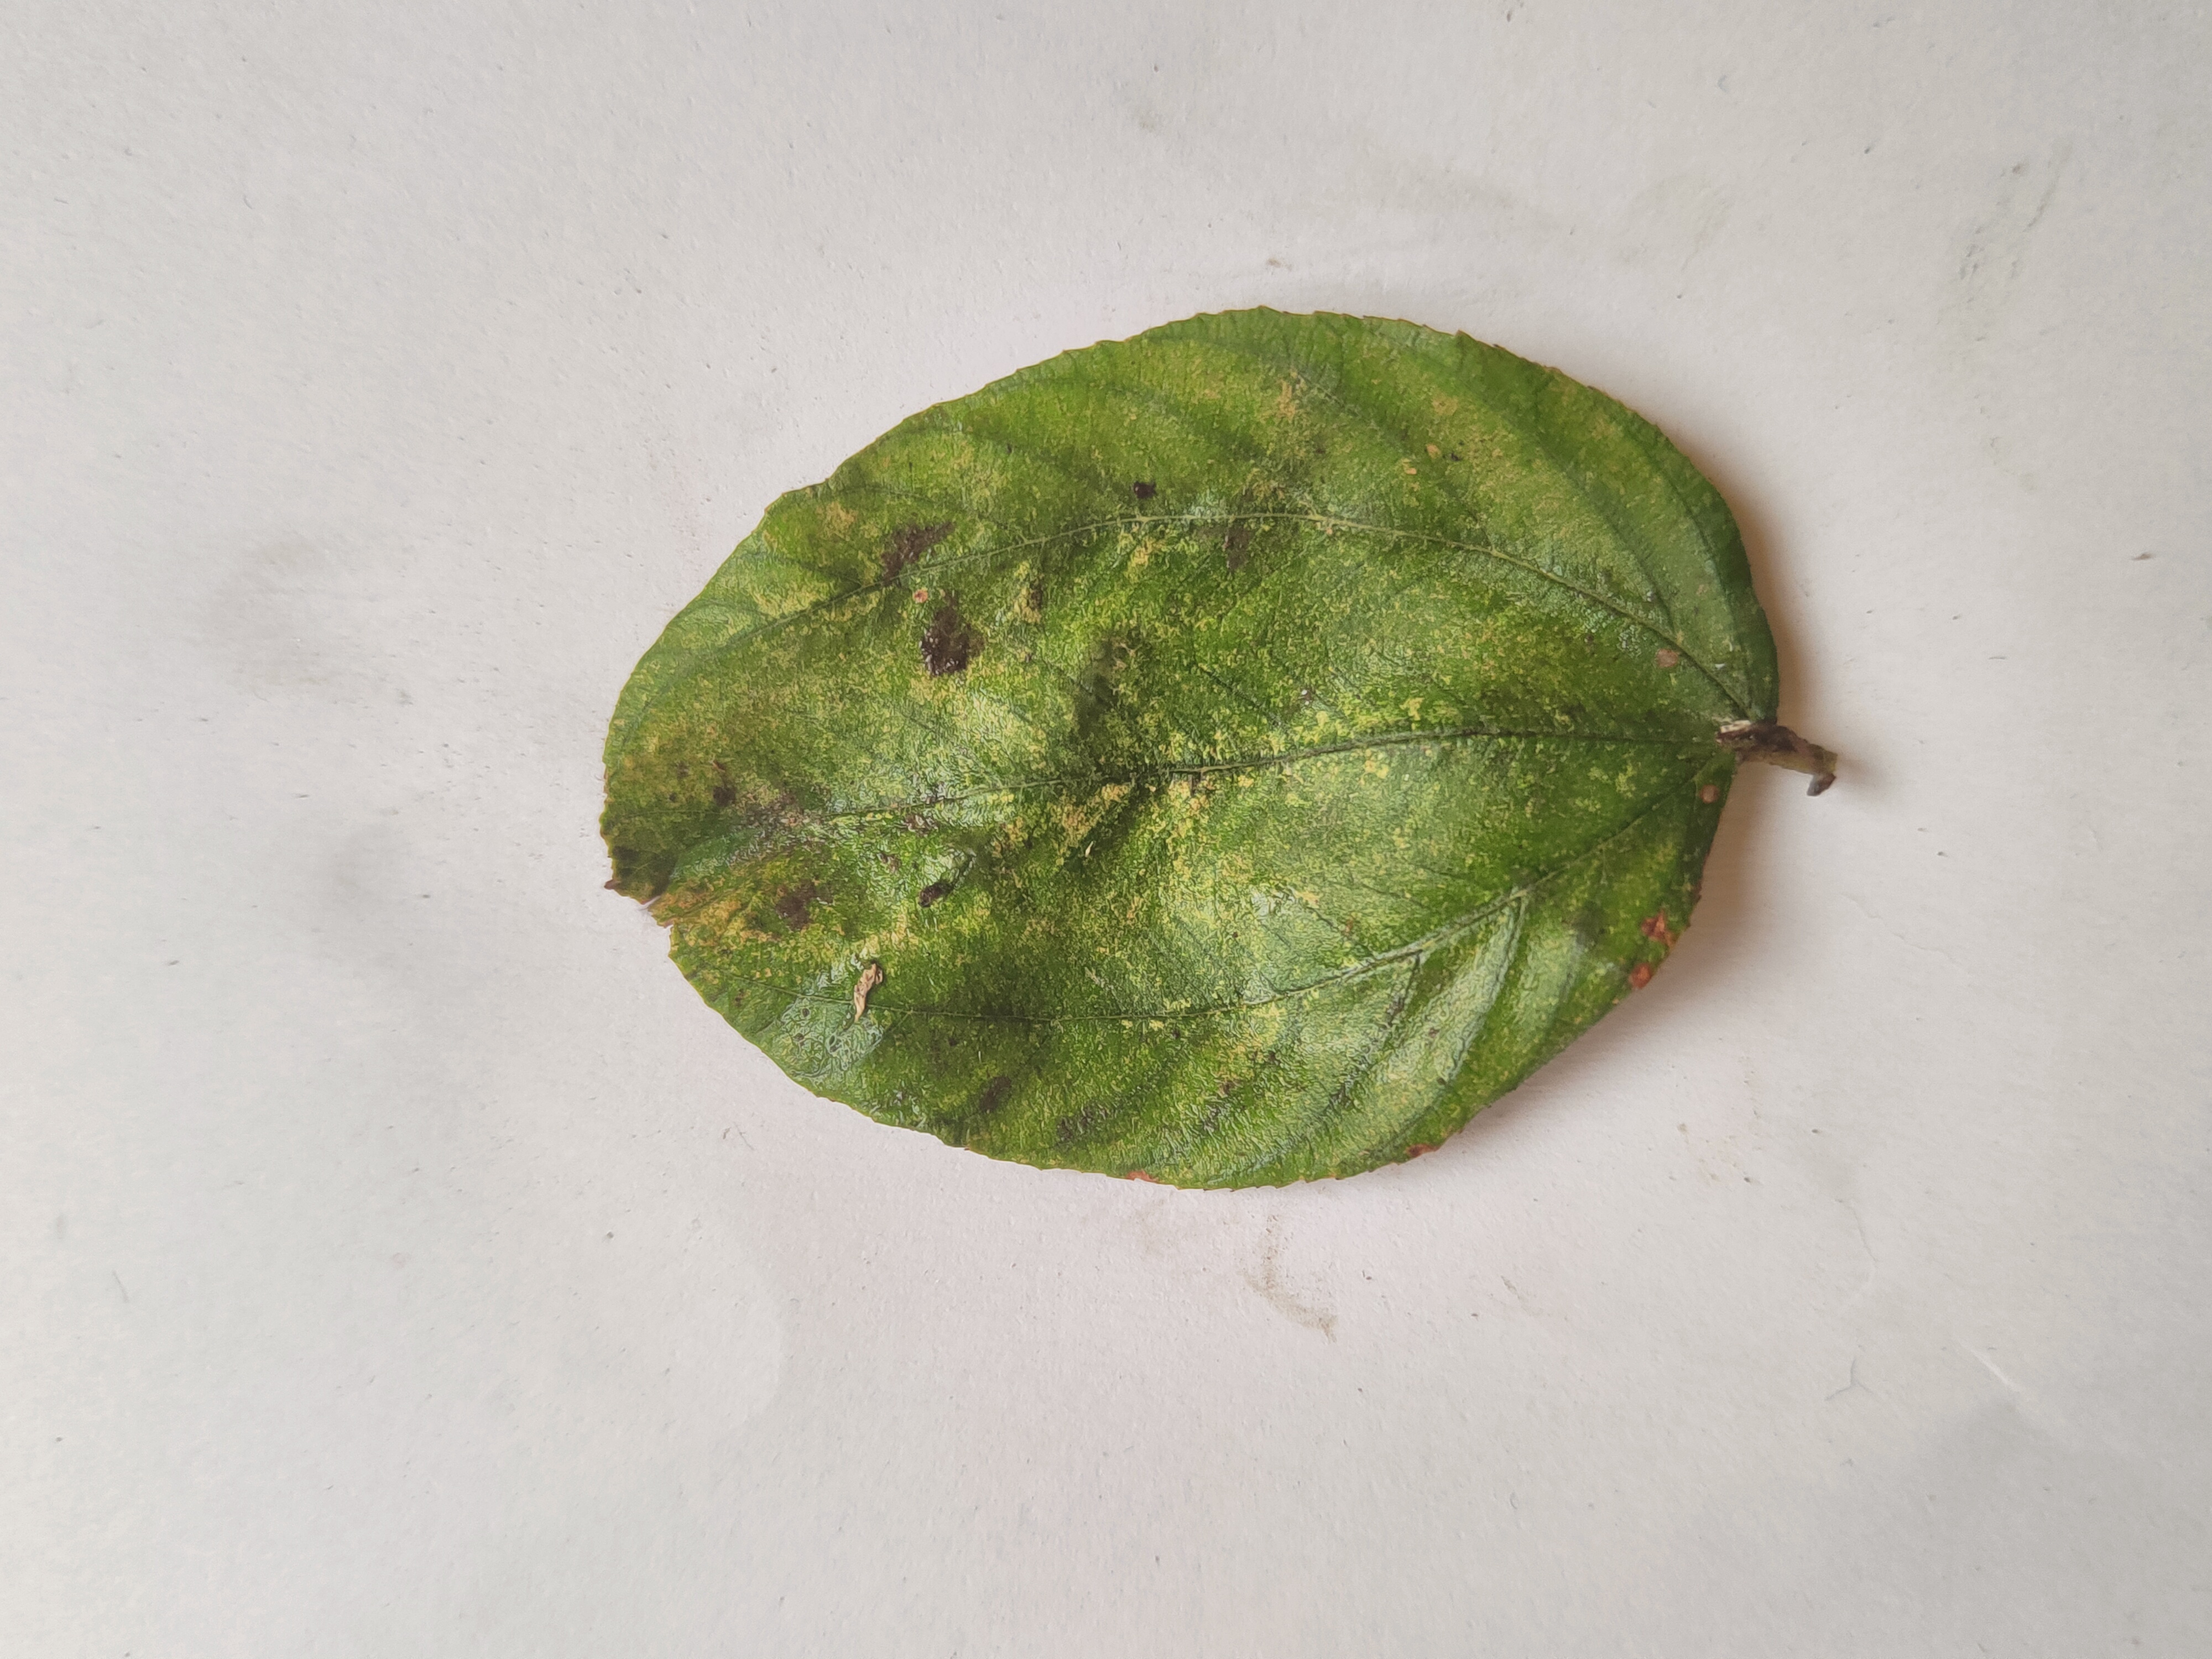
Leaf variety: Plum